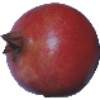
Label: Pomegranate 1